Daniel Nordby

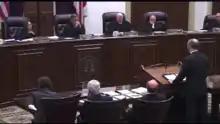
Daniel Nordby arguing before the Florida Supreme Court on behalf of Governor Rick Scott.

Daniel E. Nordby (born August 1, 1978) was General Counsel to Florida Governor Rick Scott. He served as the chief legal advisor to the Governor and chief advisor on Florida judicial appointments. He is a partner in the Tallahassee office of the law firm of Shutts & Bowen LLP where he handles civil and administrative litigation and appeals.